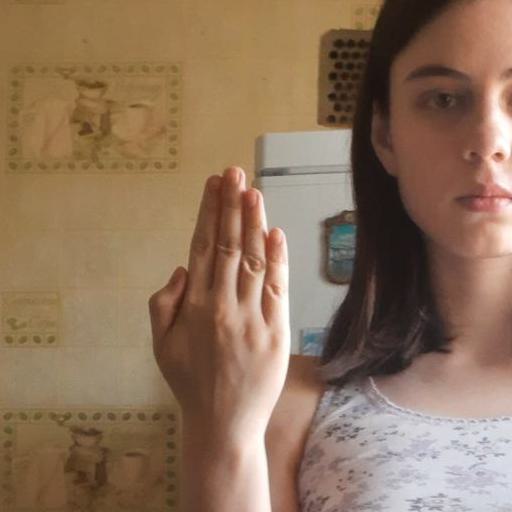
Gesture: stop_inverted